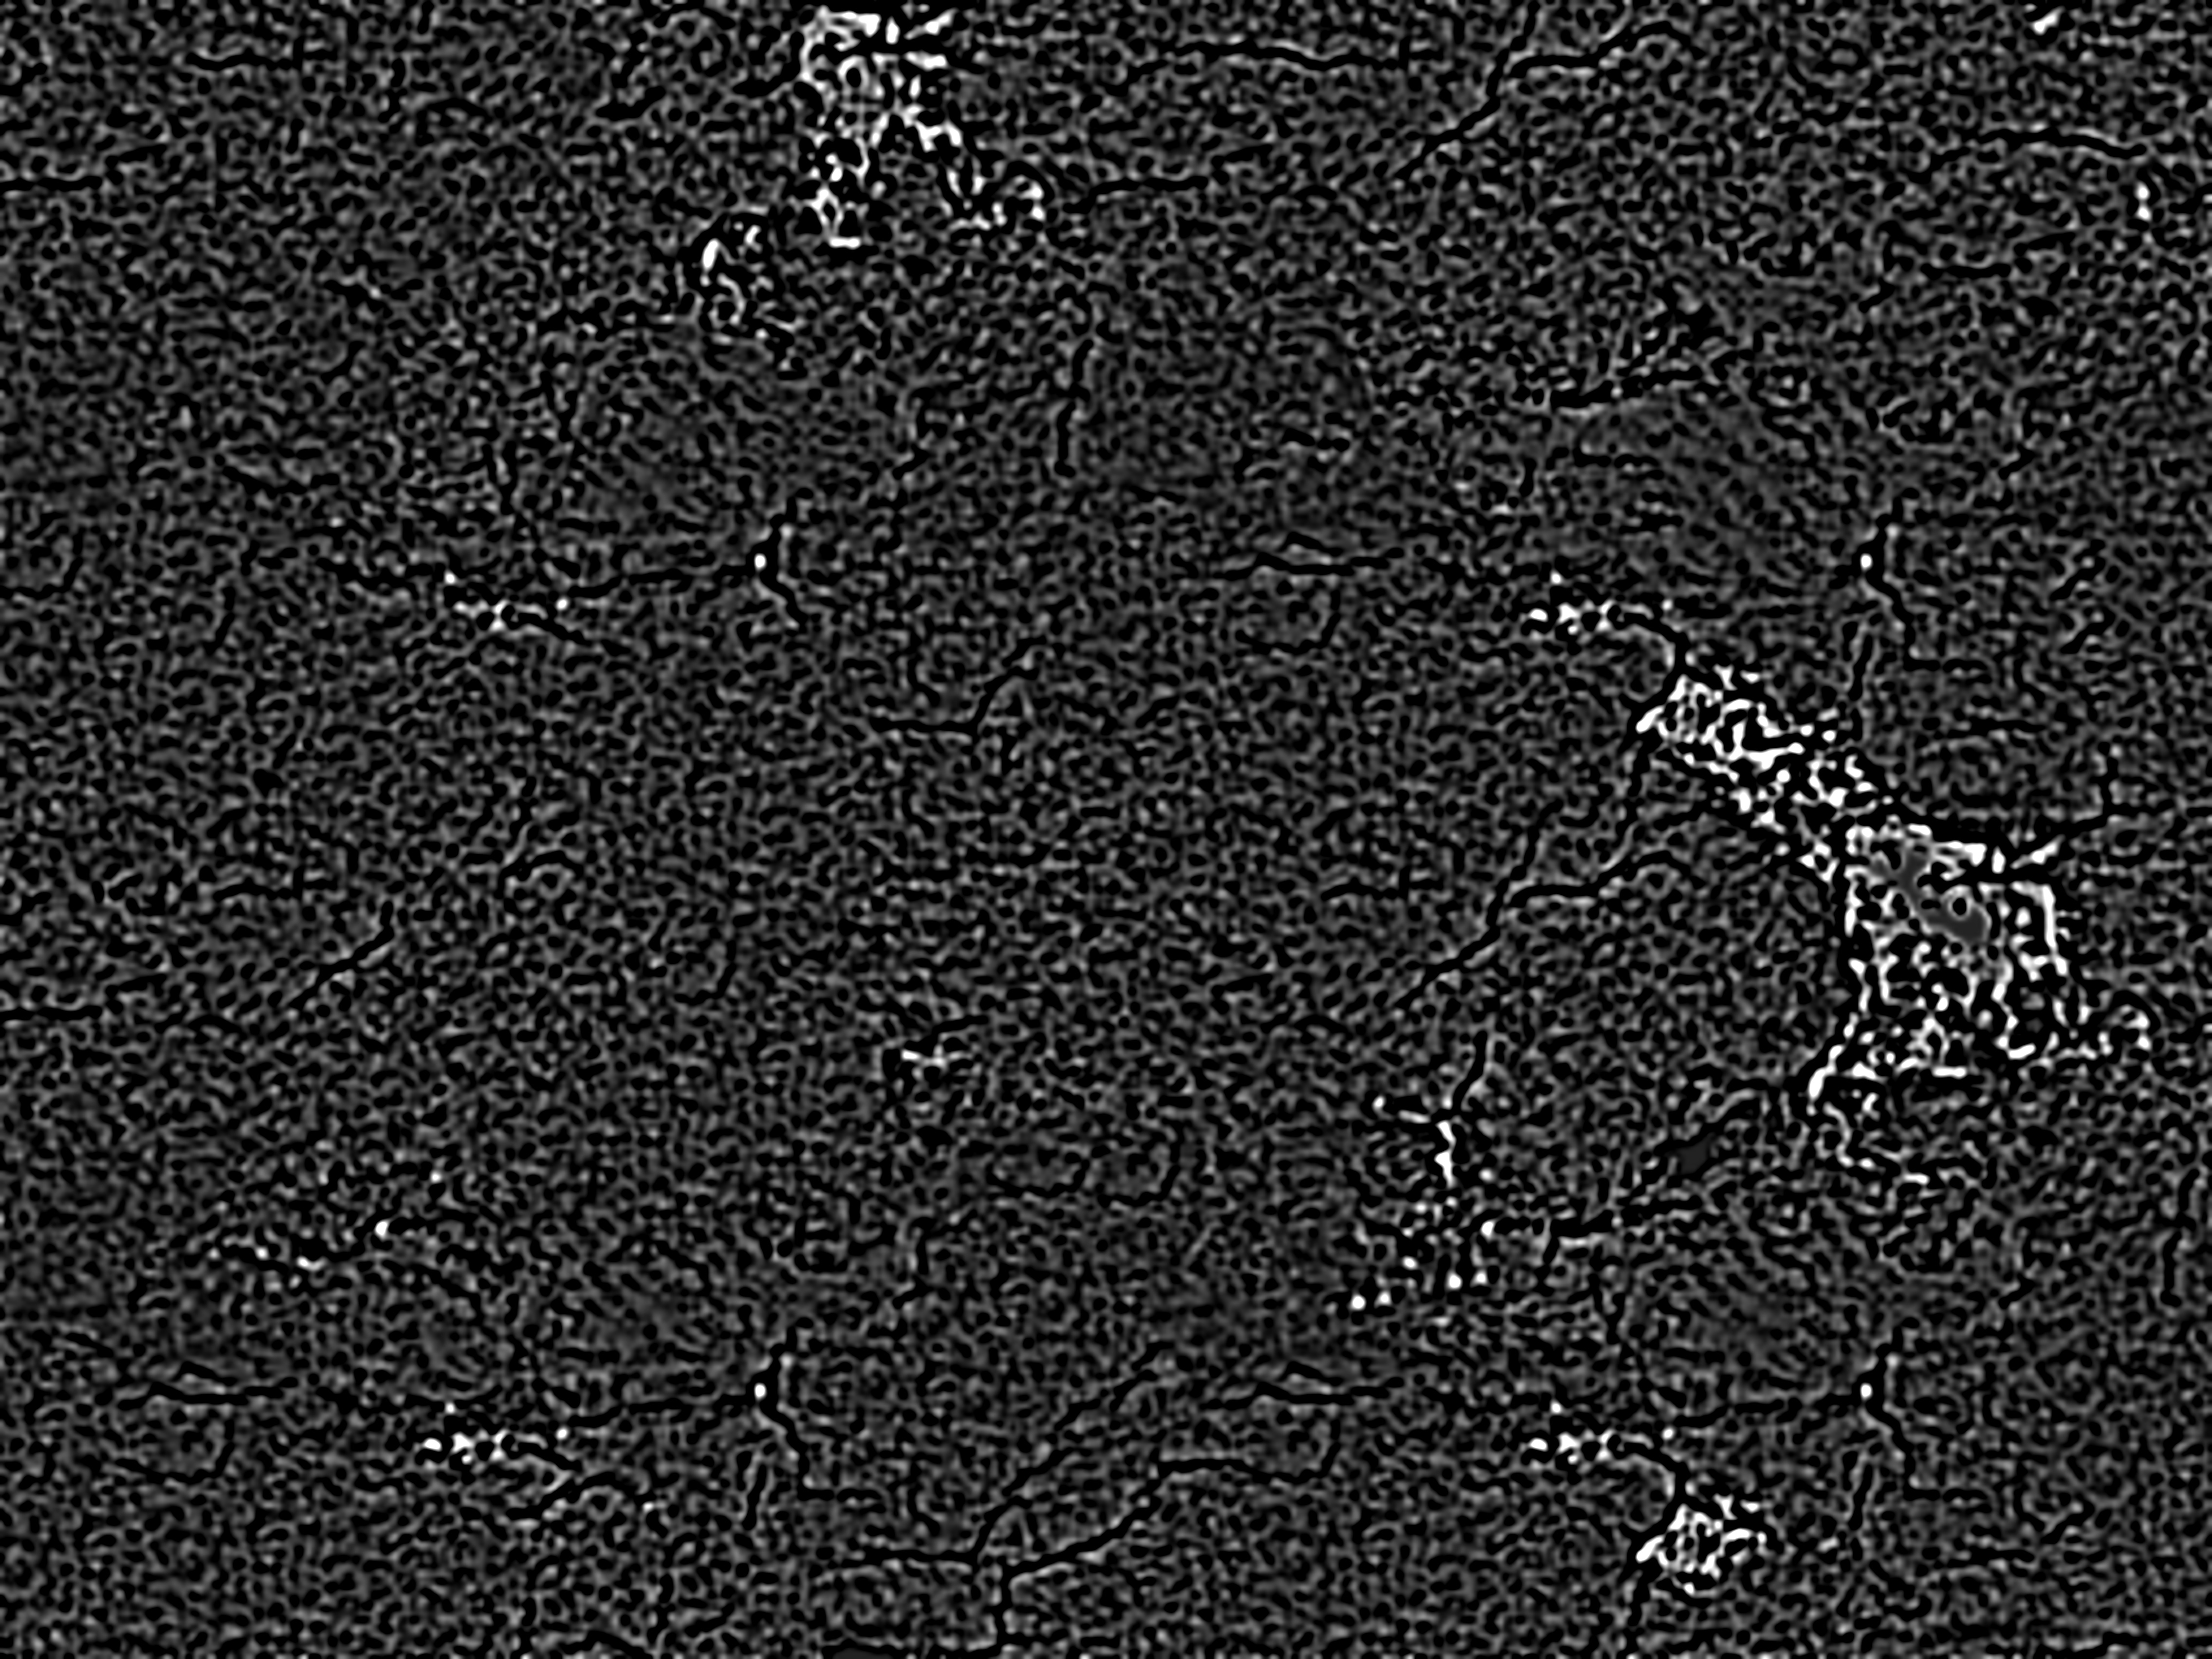
art, black, text, font, black and white, pattern, monochrome photography, monochrome, asphalt, space, constellation, illustration